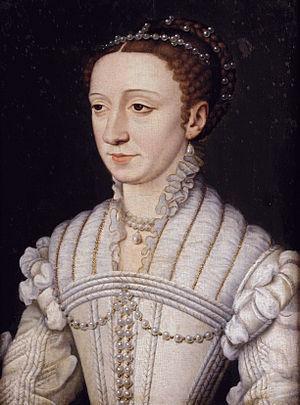
Cette liste présente les duchesses de Berry, qu'elles le soient de plein droit ou par mariage :
Cet article présente, par ordre chronologique de naissance, les principales personnalités féminines ayant appartenu à la Maison de Savoie, par naissance ou par mariage.
Marguerite de France, parfois appelée Marguerite de Valois ou Marguerite de Savoie, est née au château royal de Saint-Germain-en-Laye le 5 juin 1523. Elle est morte à Turin, le 15 septembre 1574 et inhumée en l'abbaye d'Hautecombe, nécropole de la Maison de Savoie.